Flat chain

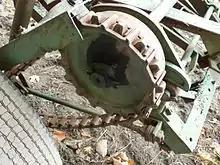
Drive chain on a ground-drive/wheel-driven field cultivator (harrow)

Modern flat chain is made from stamped steel. Individual links can be put together or taken apart using simple tools, unlike roller chain which requires a master link or special splicing equipment.